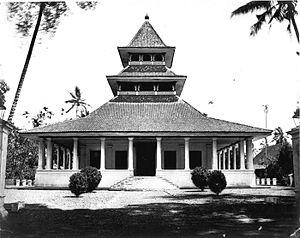
L'islam est l'une des six religions officiellement reconnues par l'État indonésien, avec le bouddhisme, le catholicisme, le confucianisme, l'hindouisme et le protestantisme.